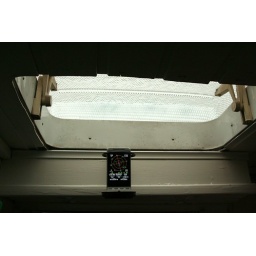
best spot in the car for GPS tracking - under the bathroom window. 2m accuracy!! :)